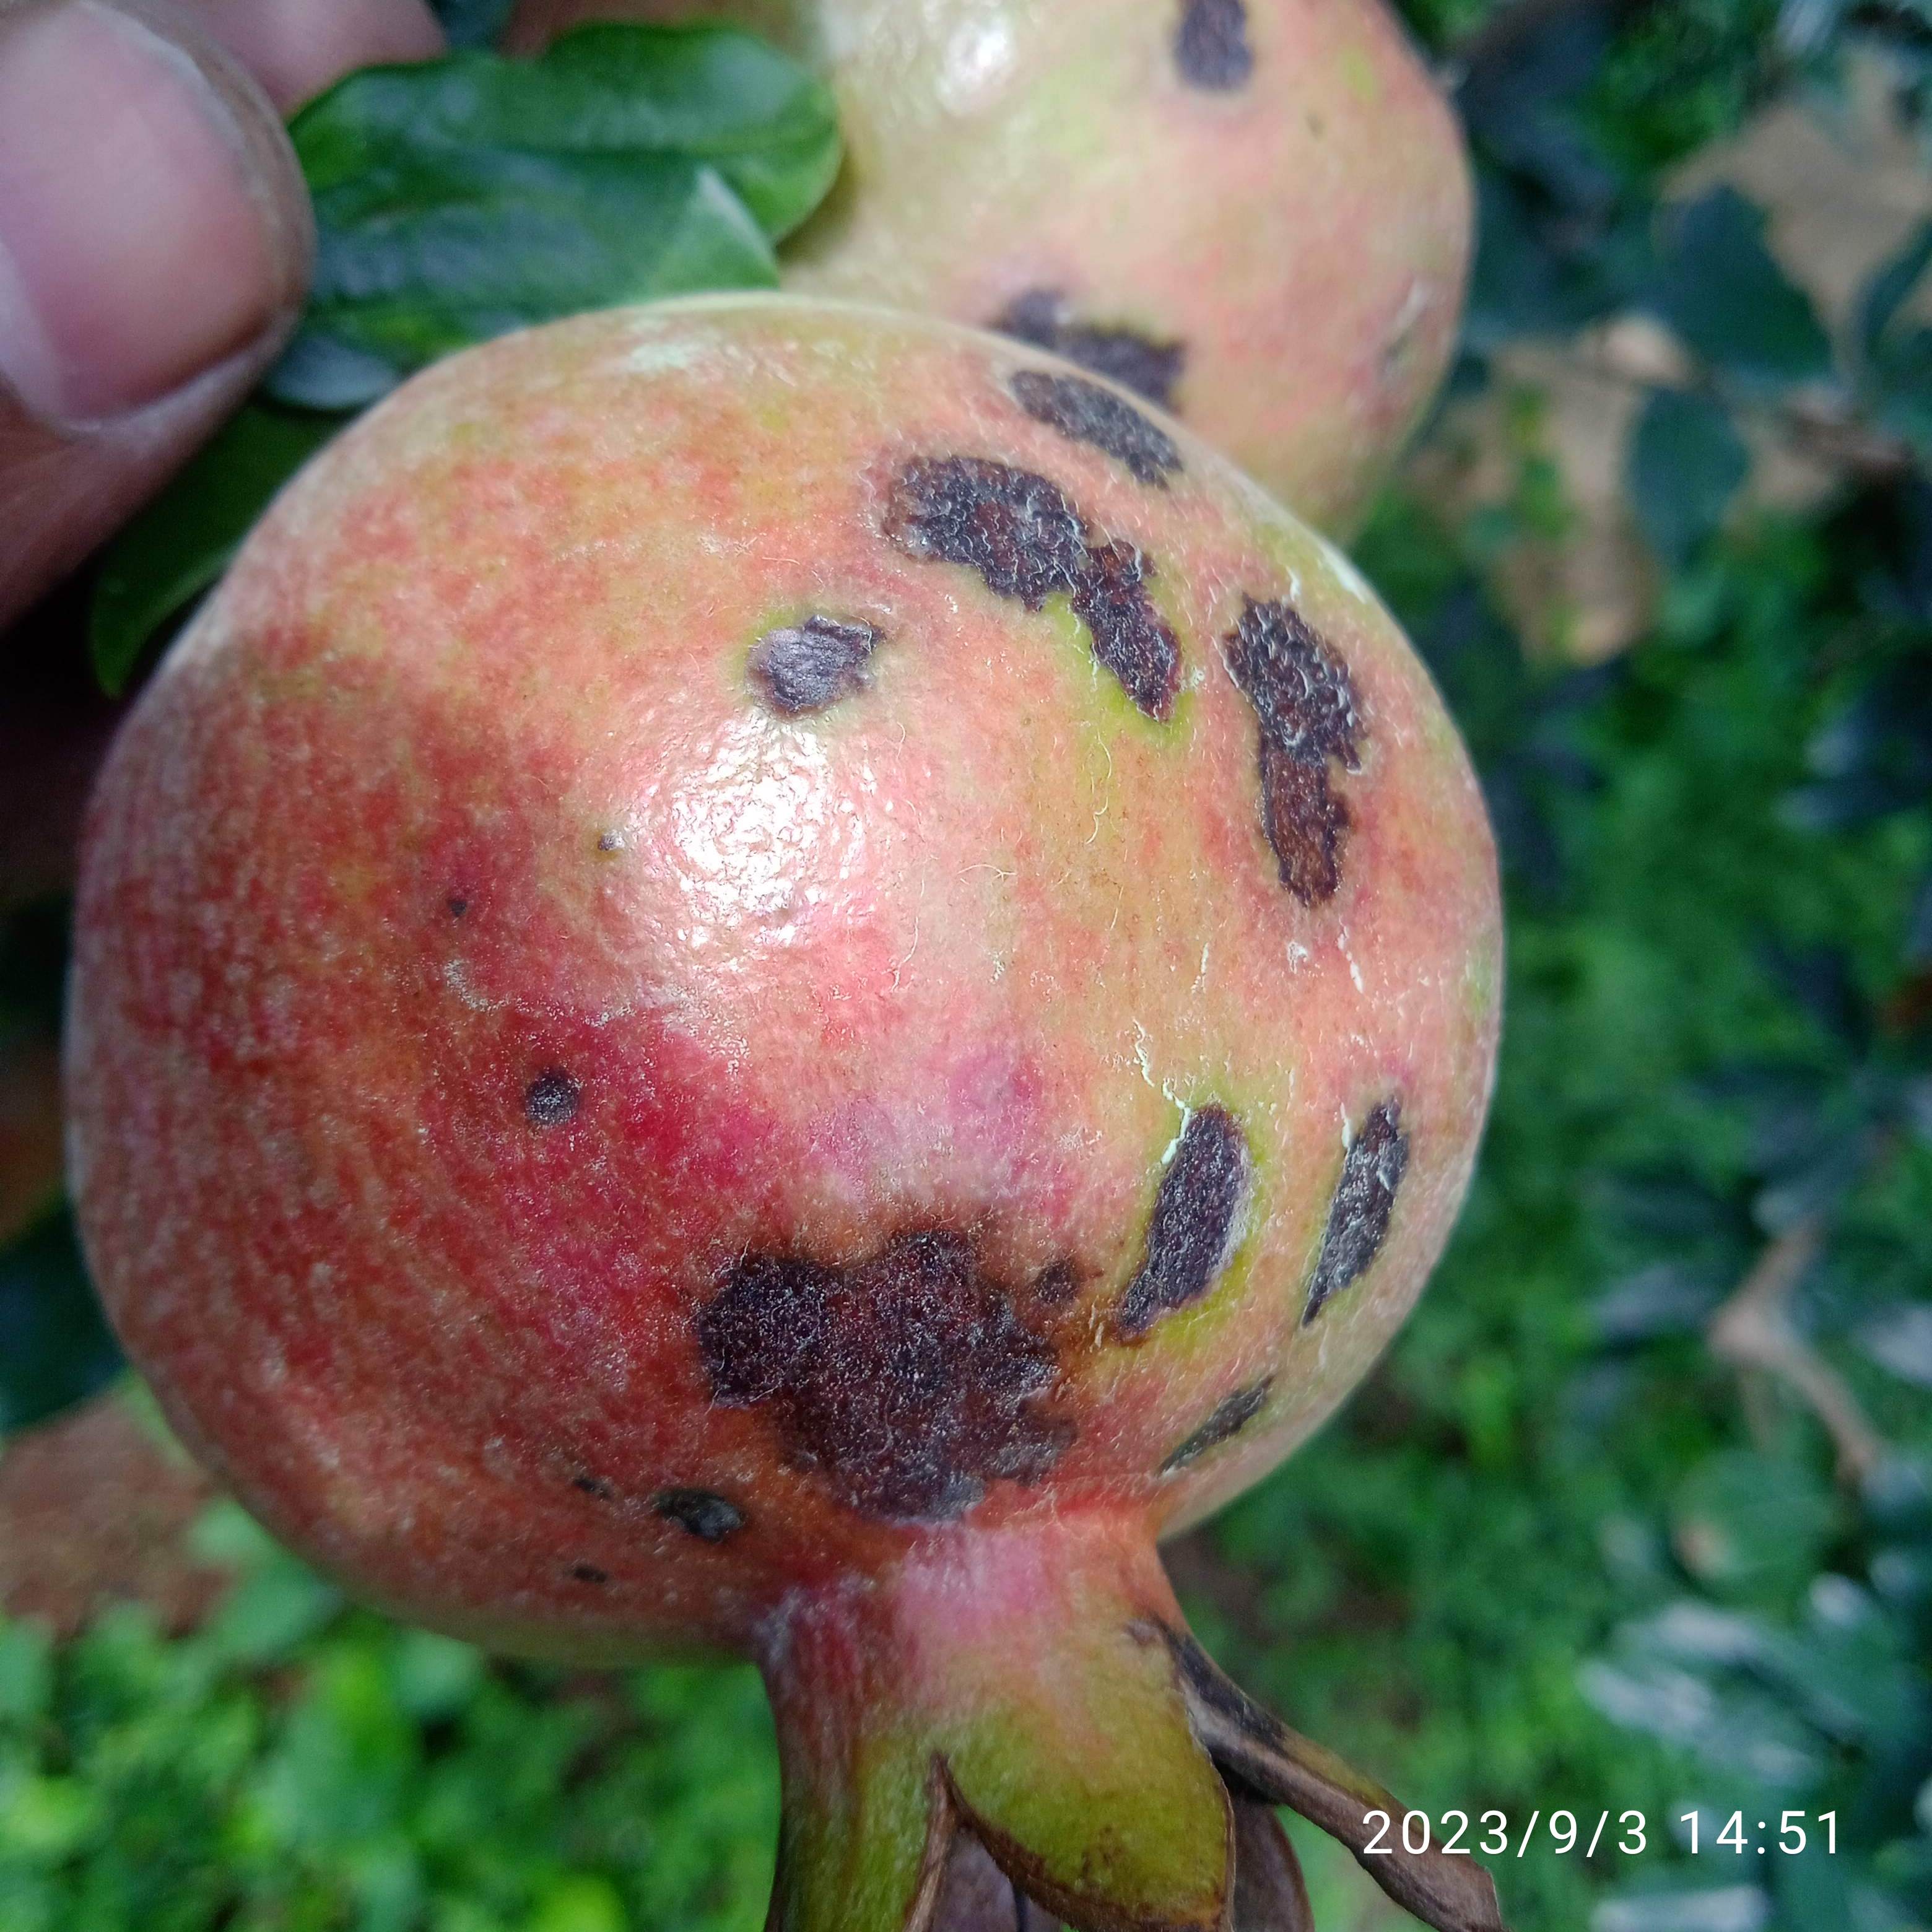
Label: Anthracnose